The Librarians (2007 TV series)

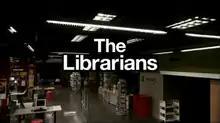
"The Librarians" title card

The Librarians is an Australian television comedy series which premiered on 31 October 2007 on ABC TV. In the Republic of Ireland, the show aired on RTÉ Two. The series is produced and written by Robyn Butler and Wayne Hope who are also the principal cast members. Hope is also the series' director. The first series comprised six half-hour episodes. The second series with another six episodes began airing on 5 August 2009 and was filmed at the Royal Melbourne Showgrounds.